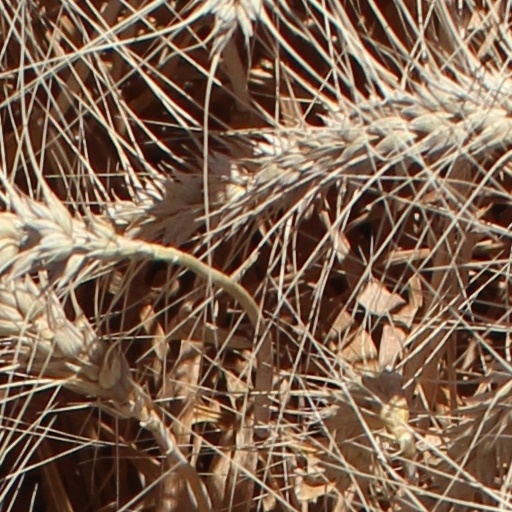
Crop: wheat